Imperial Japanese Army

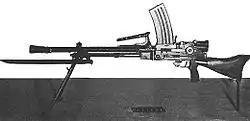
Type 99 light machine gun

In 1941, the Imperial Japanese Army had 51 divisions and various special-purpose artillery, cavalry, anti-aircraft, and armored units with a total of 1,700,000 people. At the beginning of the Second World War, most of the Japanese Army (27 divisions) was stationed in China. A further 13 divisions defended the Mongolian border, due to concerns about a possible attack by the Soviet Union. From 1942, soldiers were sent to Hong Kong (23rd Army), the Philippines (14th Army), Thailand (15th Army), Burma (15th Army), Dutch East Indies (16th Army), and Malaya (25th Army). By 1945, there were 6 million soldiers in the Imperial Japanese Army.